Greenland Sea

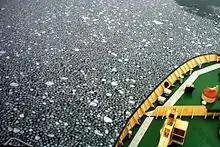
Pancake ice

The Odden ice tongue or simply the Odden (Odden is Norwegian word for "headland") was a key winter ice formation area in the Arctic. It was known for a long time and was encountered by Fridtjof Nansen but was only fully understood with the advent of satellite imagery.